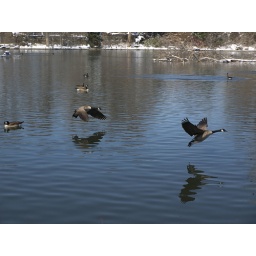
Geese coming in for a landing at the bird water area in Denver's City Park.